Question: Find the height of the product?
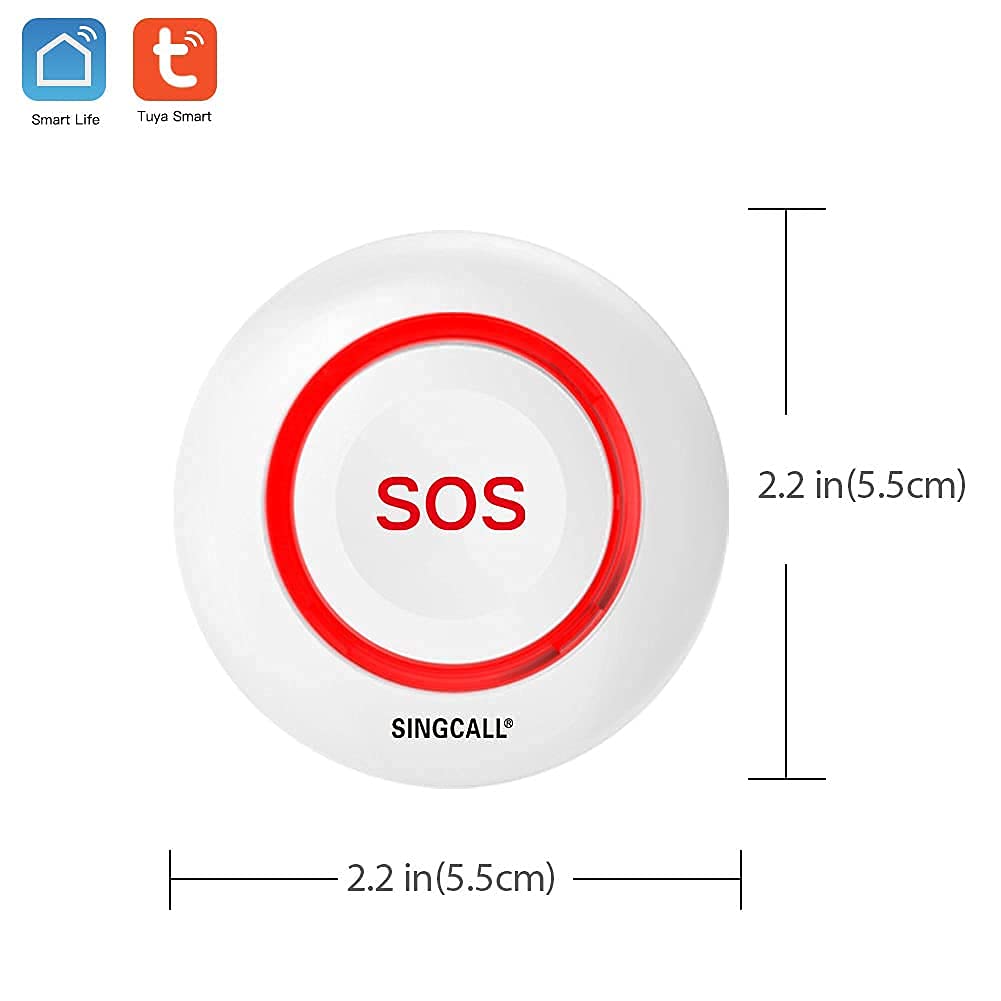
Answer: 5.5 centimetre